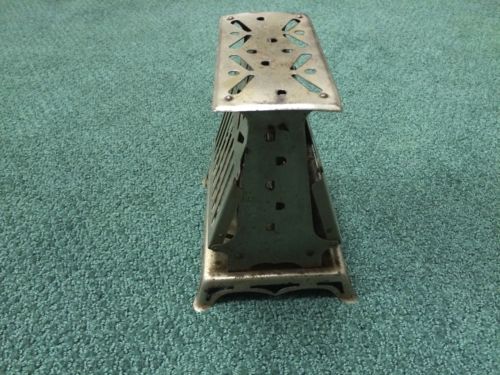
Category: toaster